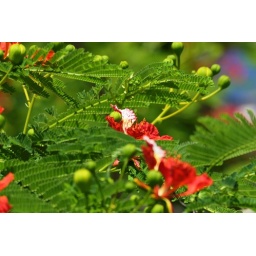
Red flowers on a tree in my yard.